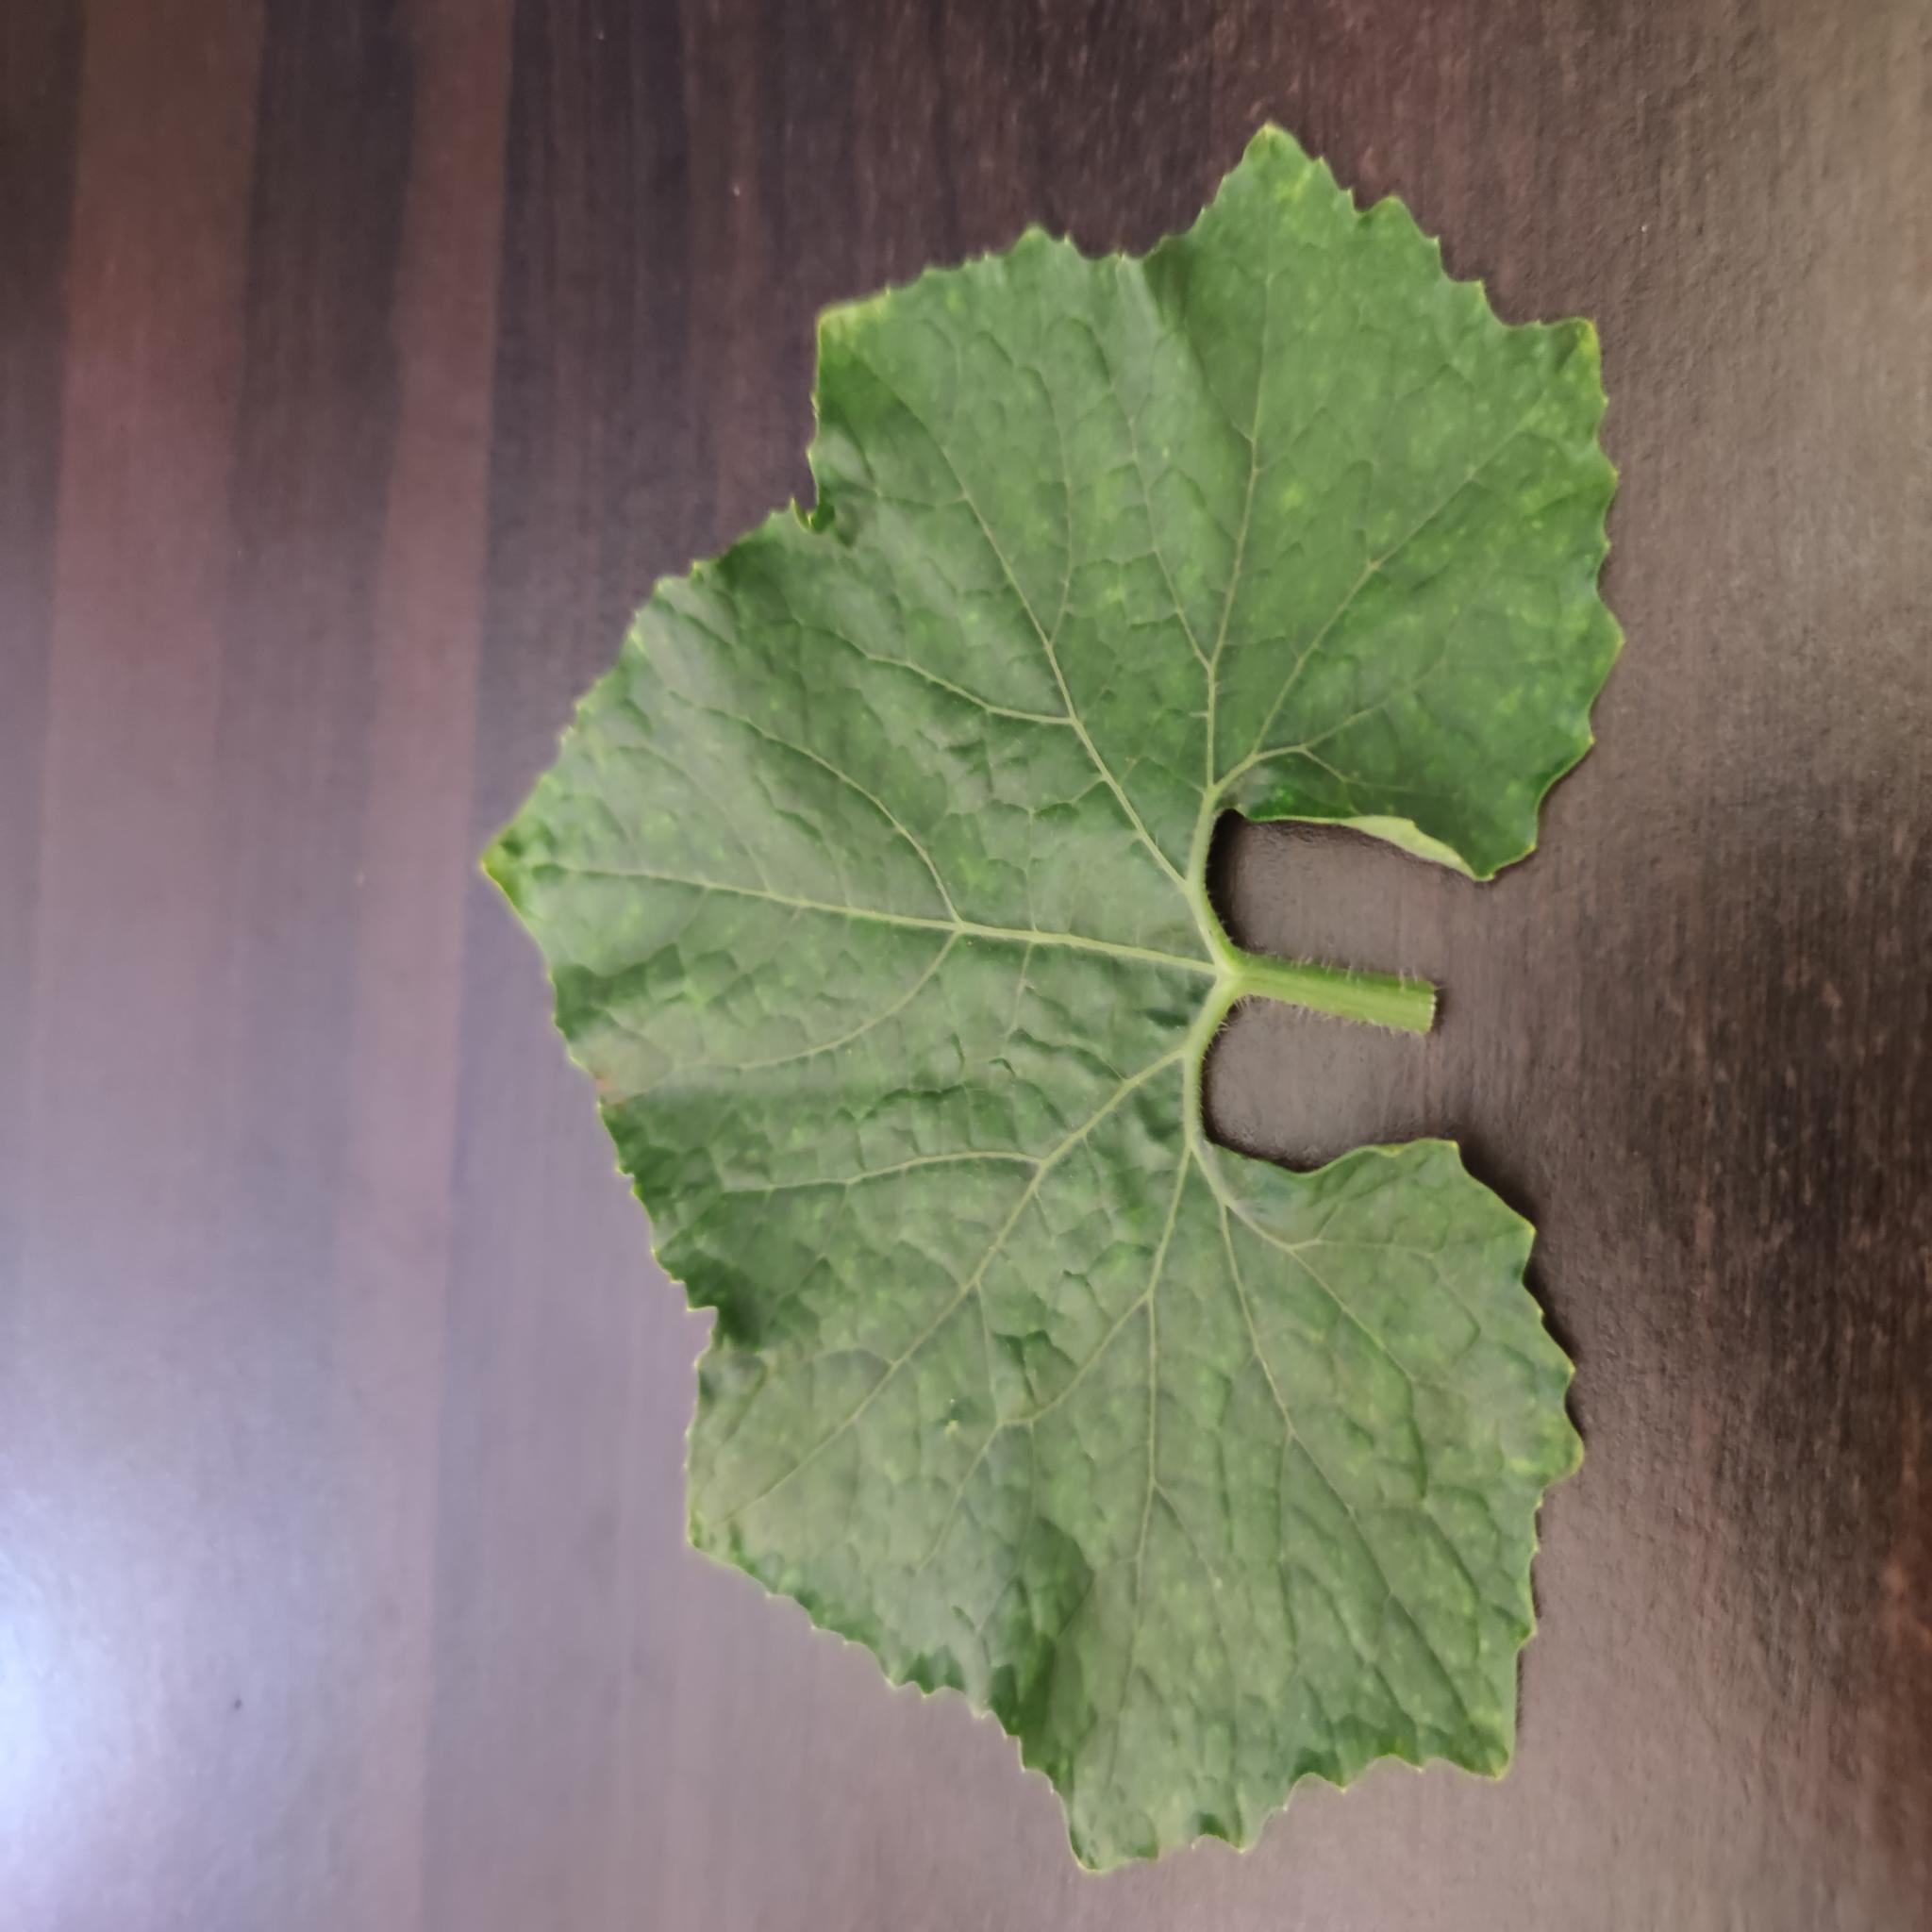
Label: Healthy